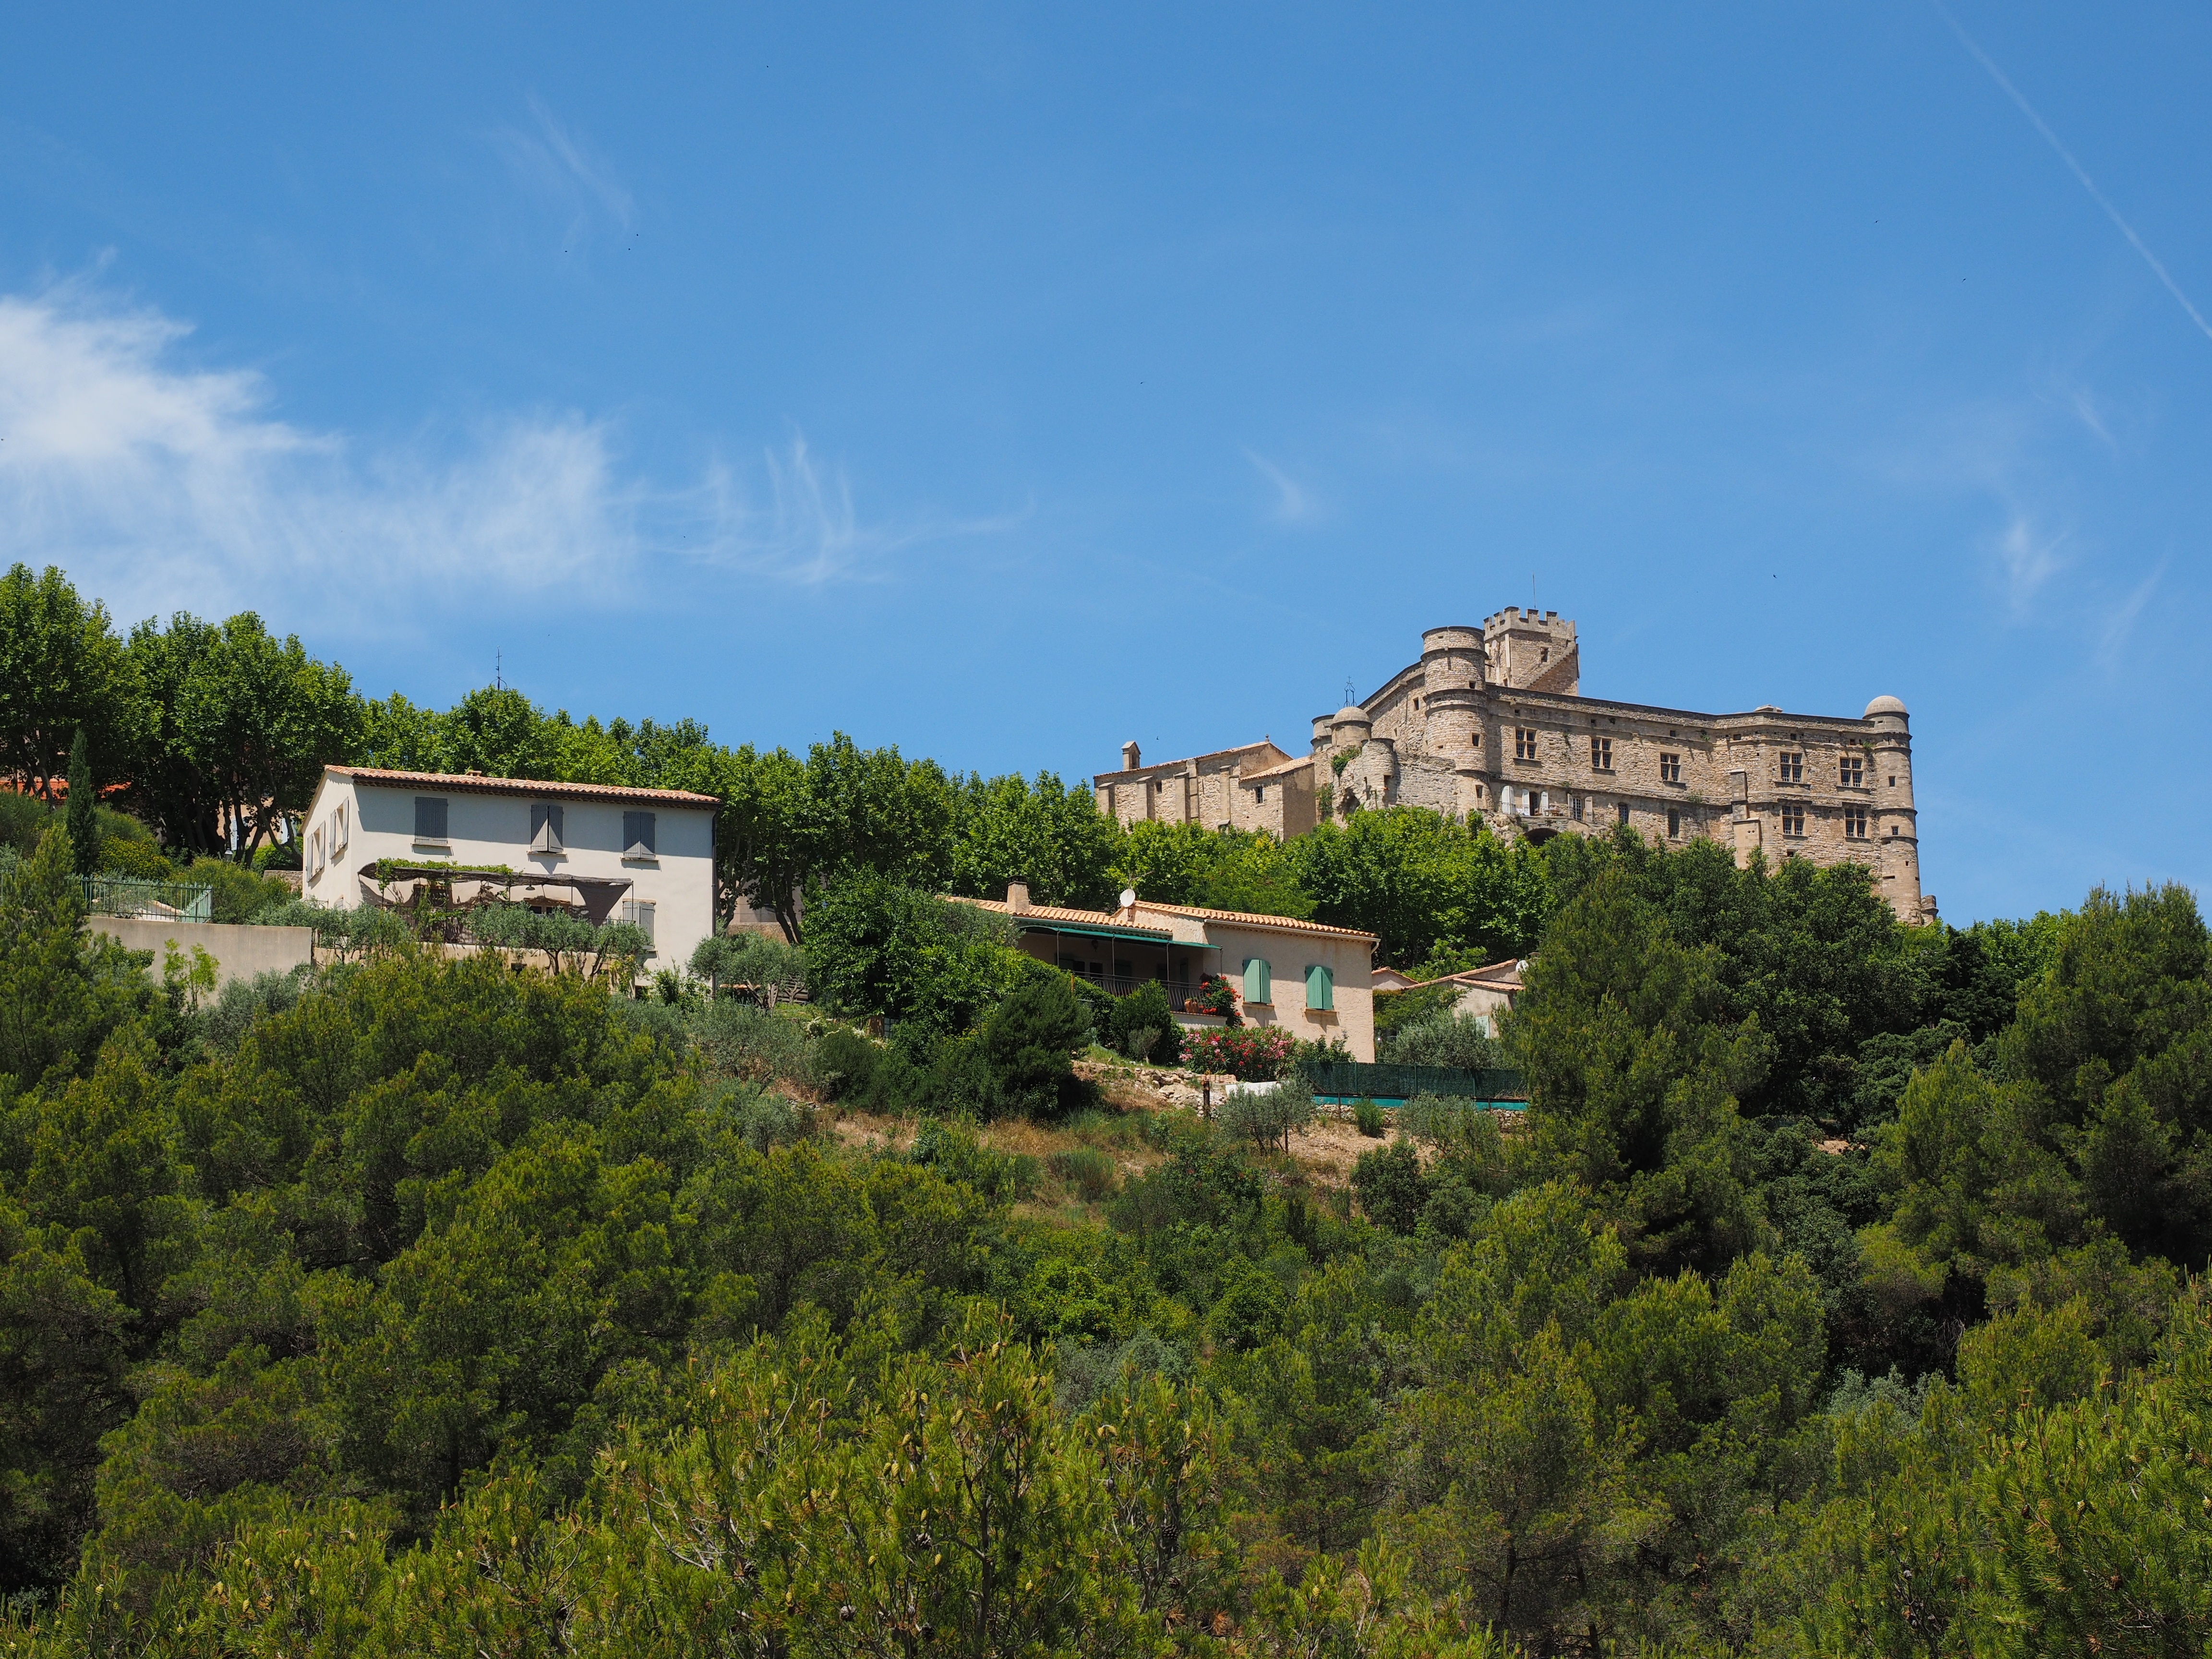
architecture, hill, town, building, vacation, village, france, castle, fortification, provence, estate, concluded le barroux, le barroux